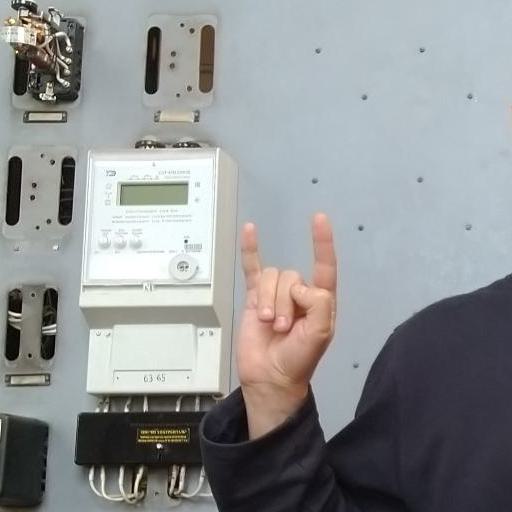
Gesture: rock